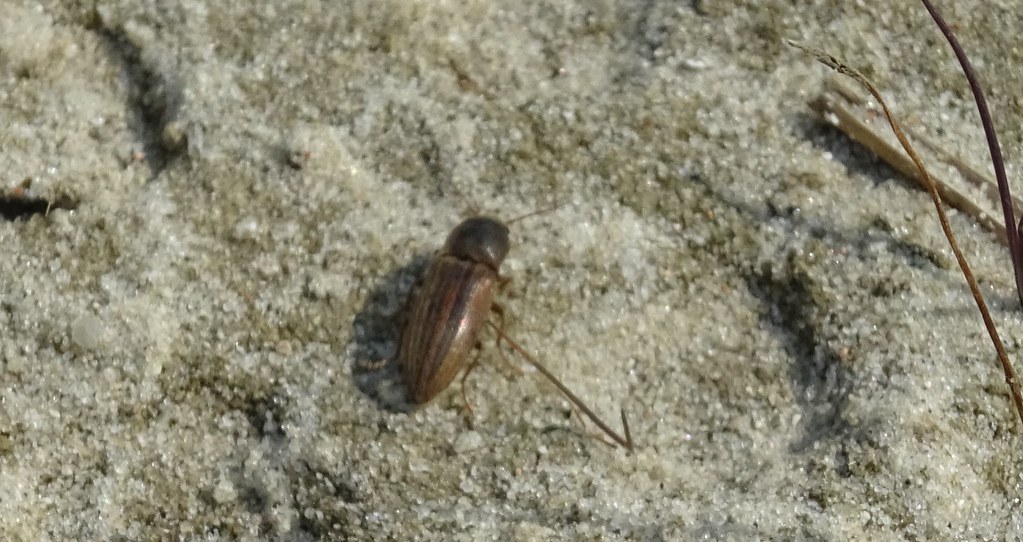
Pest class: clickbeetles_wireworms